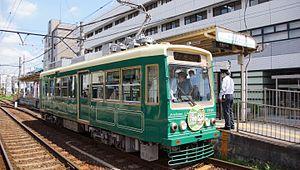
La ligne Toden Arakawa, également appelée Tokyo Sakura Tram, est une ligne de tramway située à Tokyo. Cette ligne de 12,2 km de longueur, exploitée par la compagnie publique de transport Toei, dessert une partie de cette ville.